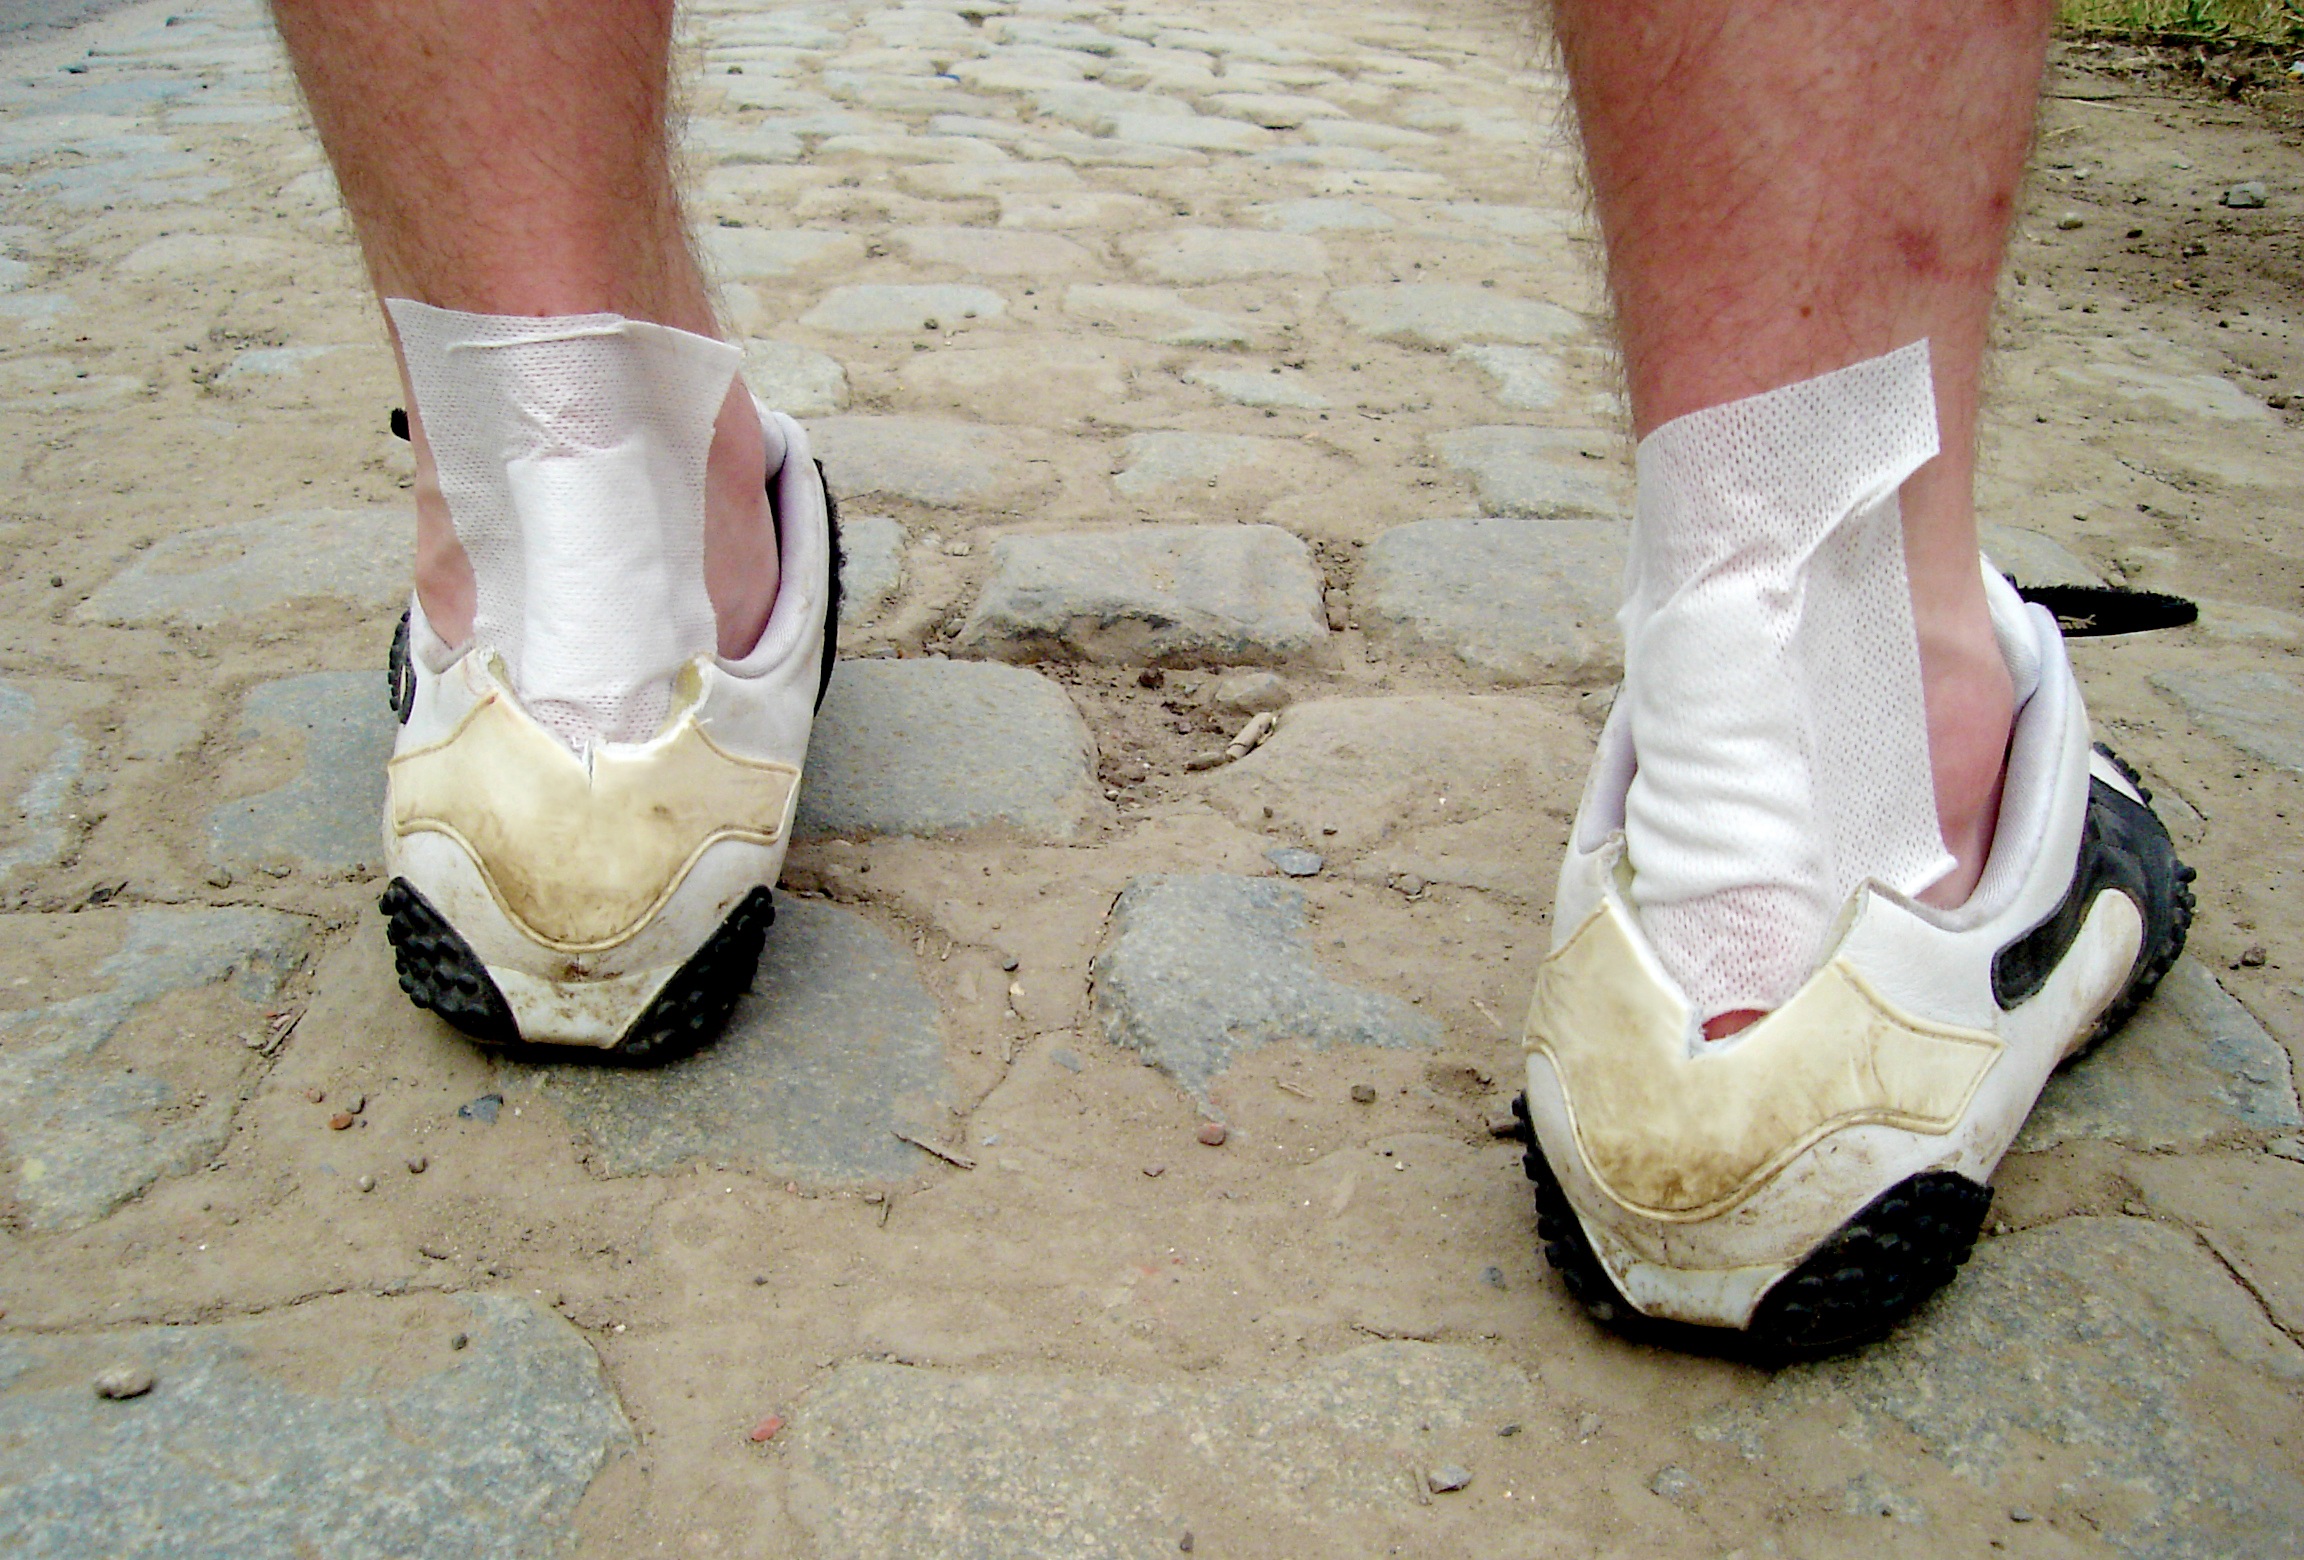
heel, shoe, sport, feet, leg, spring, human body, patch, shoes, legs, footwear, pain, blow, athletes, trauma, injury, recovery, healing, sports shoes, improvement, sore, high heeled footwear, outdoor shoe, wundpflaster